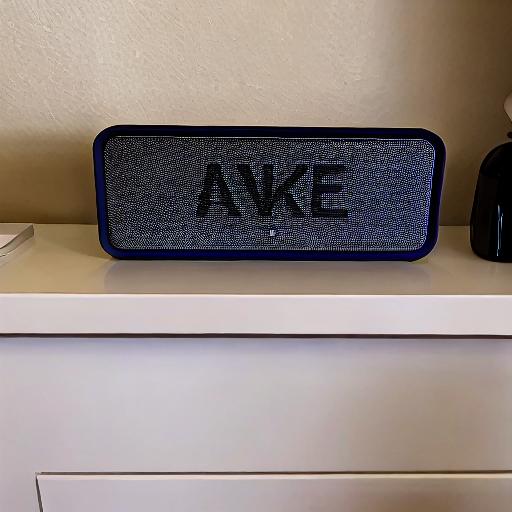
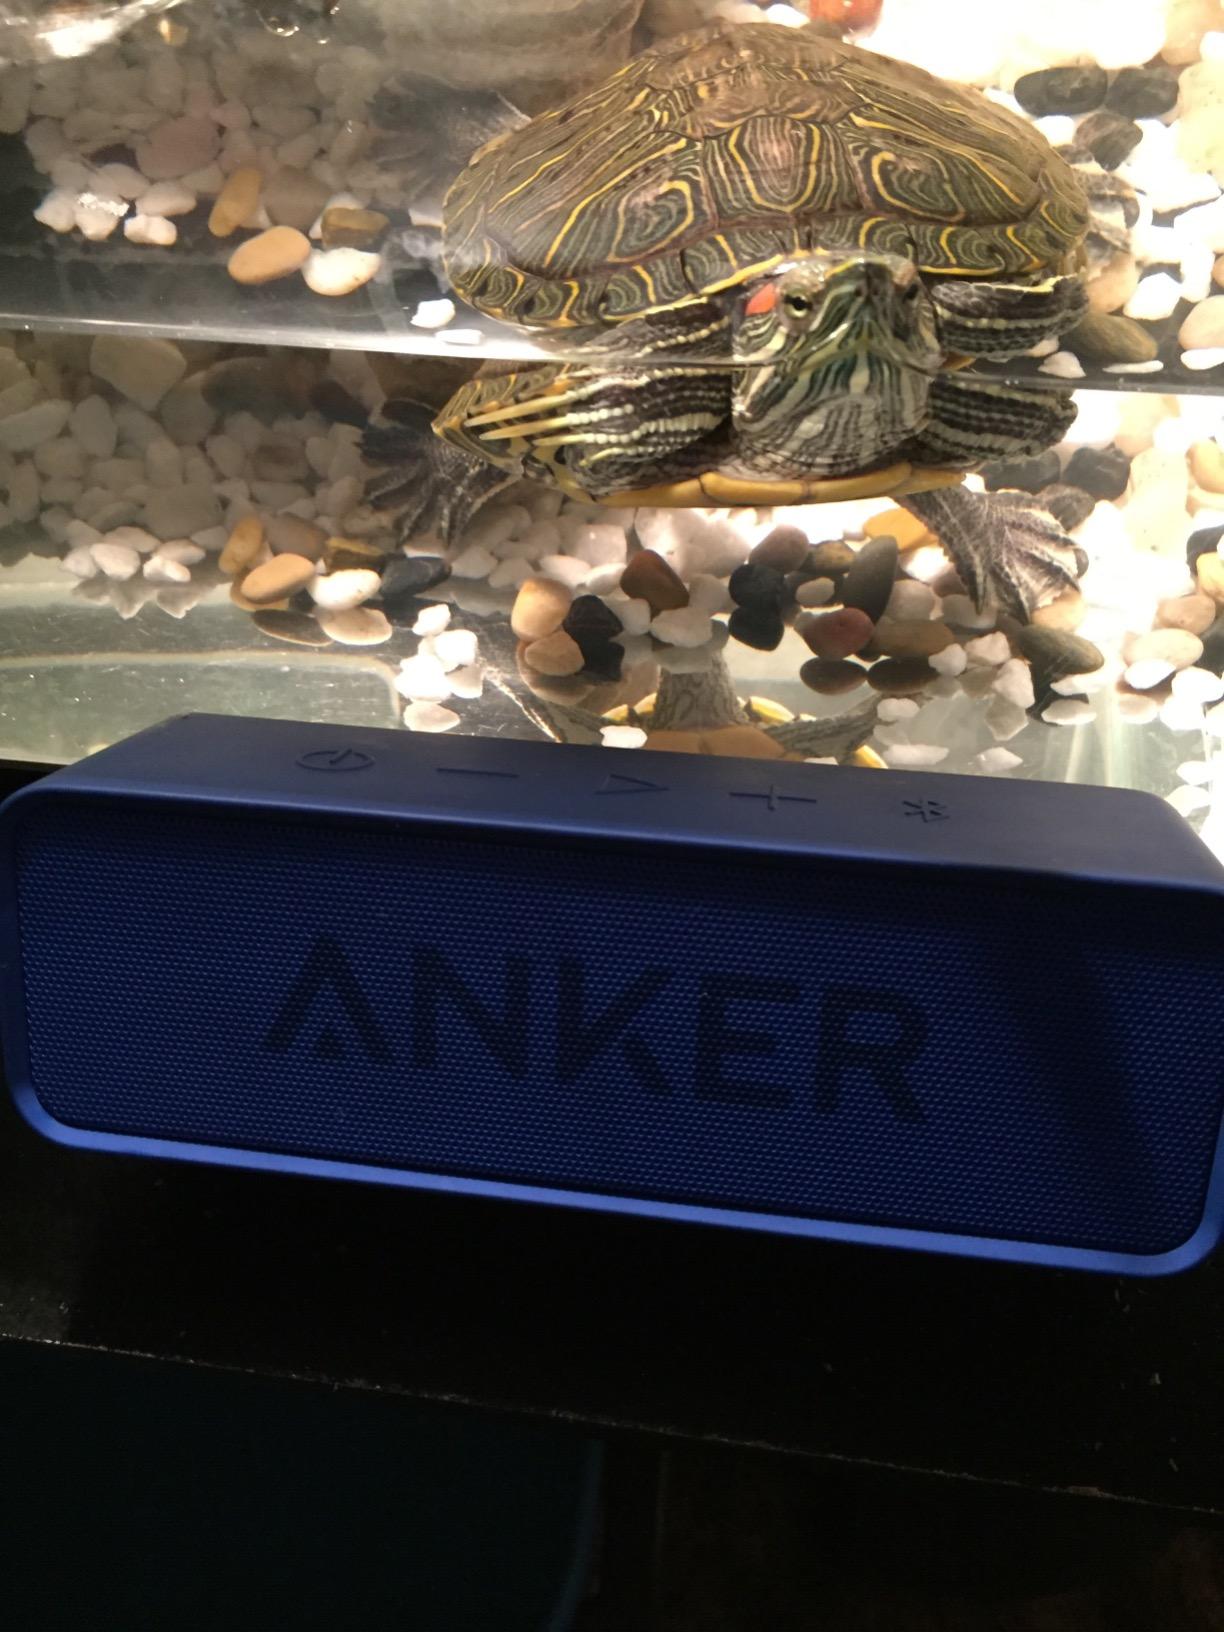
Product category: speaker
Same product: no